The Courtship of Eddie's Father (TV series)

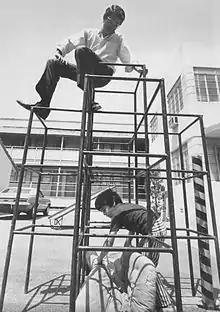
Bixby and Cruz as Tom and Eddie

The show centered on Tom Corbett (Bill Bixby), a handsome, thirty-something magazine publisher and widower from Los Angeles. Following the death of his wife Helen, Tom is left to raise his mischievous, freckle-faced son, six-year-old Eddie (Brandon Cruz). Eddie wants a new mother, so to that end, he cleverly manipulates his father's relationships with women, sometimes even trying to set his father up to fall for women Eddie knows and likes first.